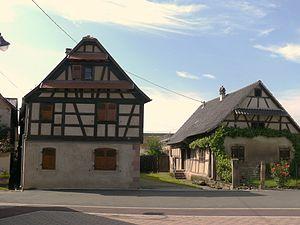
Maisons à colombages
Innenheim est une commune française située dans le département du Bas-Rhin, en région Grand Est.